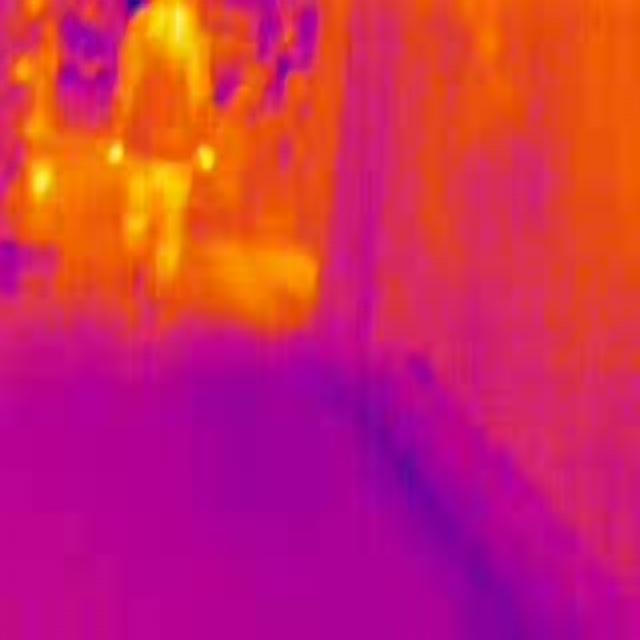
Detected objects:
label: person